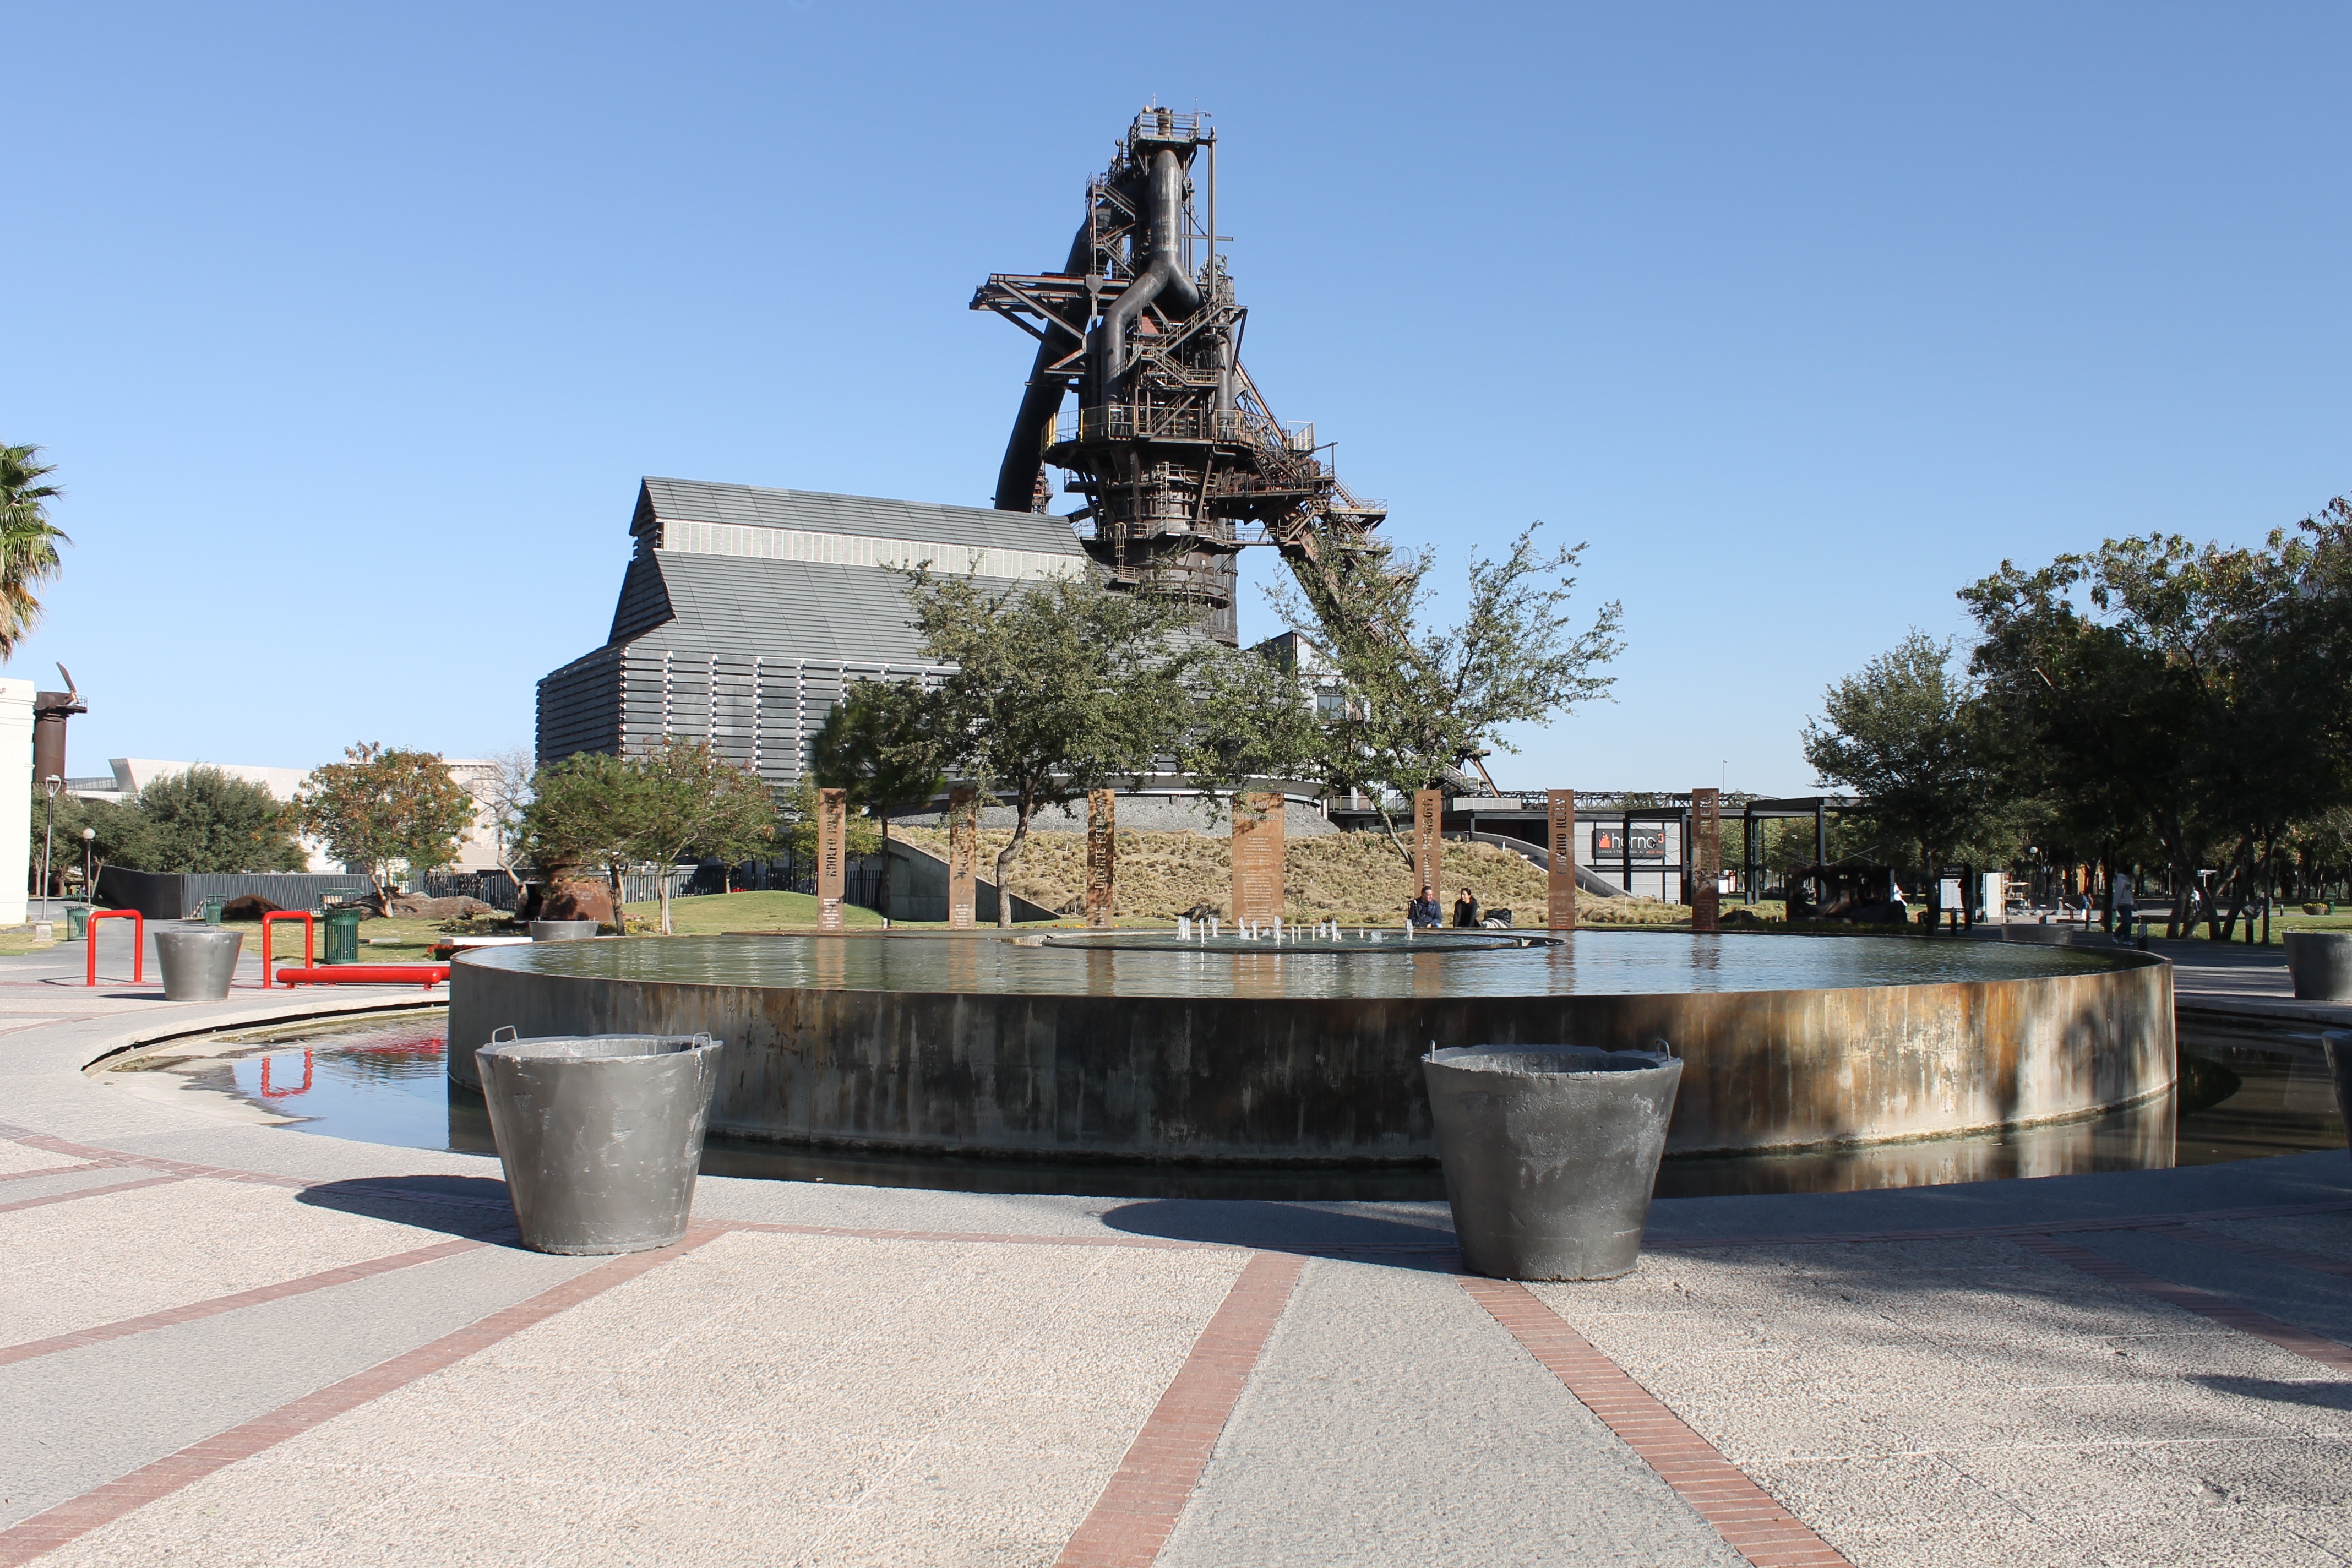
monument, statue, plaza, park, landmark, industrial, sculpture, memorial, day, town square